Prescott, Ontario

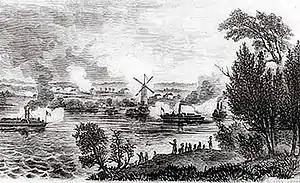
A woodcut depicting the Battle of the Windmill

During the Upper Canada Rebellion, Fort Wellington was repaired and reactivated. It became the main supply base for government forces in the region, which made it a tempting military target. In 1838, a group of Hunter Patriots attempted to land at Prescott, hoping to use Fort Wellington as a beachhead for an invasion of Upper Canada. They were repelled by the town militia and fled downriver, then landed at the small hamlet of Newport, which afforded them a strong defensive position dominated by a large stone windmill. The Battle of the Windmill ensued, leading to the defeat of the Hunter Patriot group.